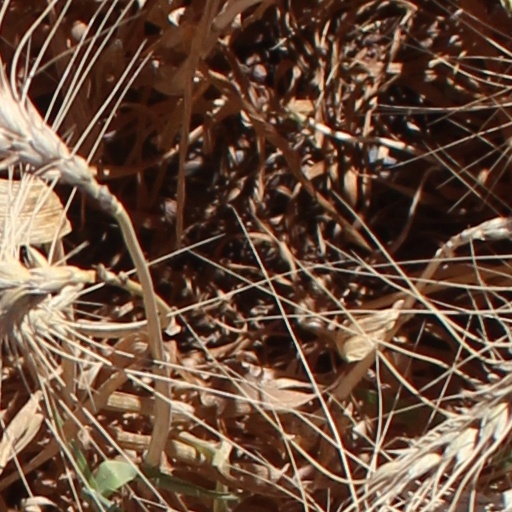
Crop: wheat